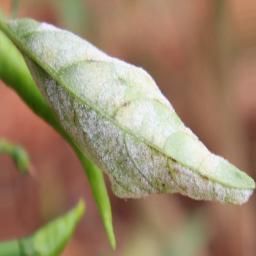
Label: powdery mildew